Kenny Moore II

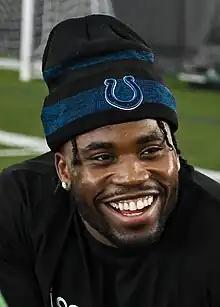
Moore in 2022

Kenneth Moore II (born August 23, 1995) is an American professional football cornerback for the Indianapolis Colts of the National Football League (NFL). He played college football for the Valdosta State Blazers, and he signed with the New England Patriots as an undrafted free agent in 2017.